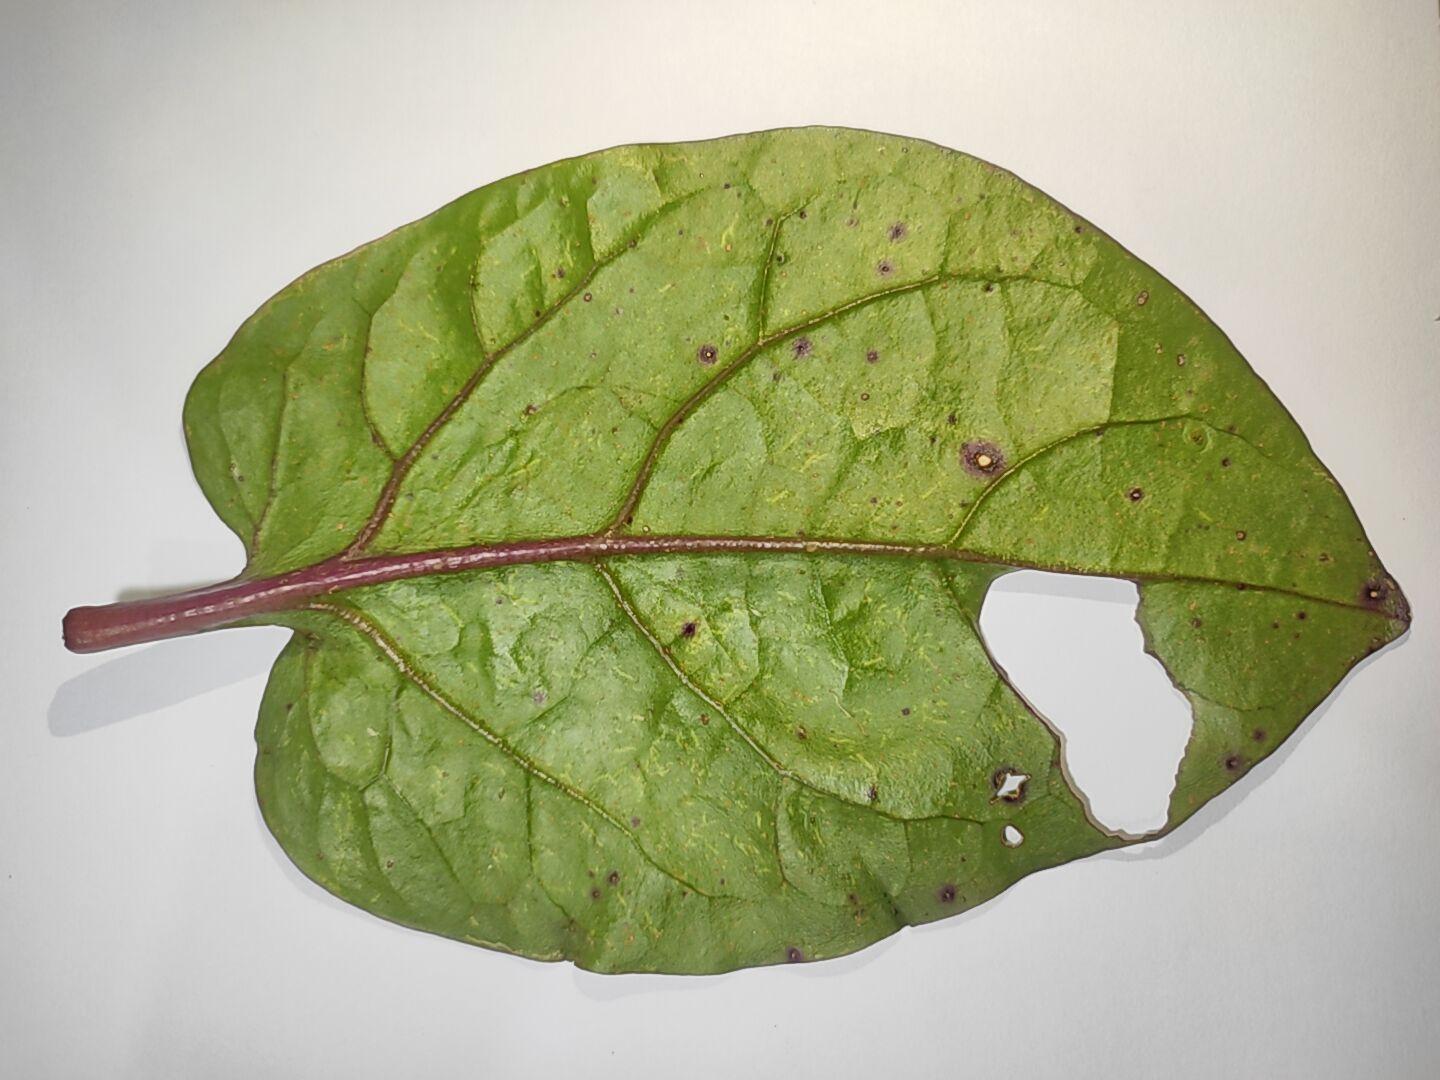
Label: straw_mite